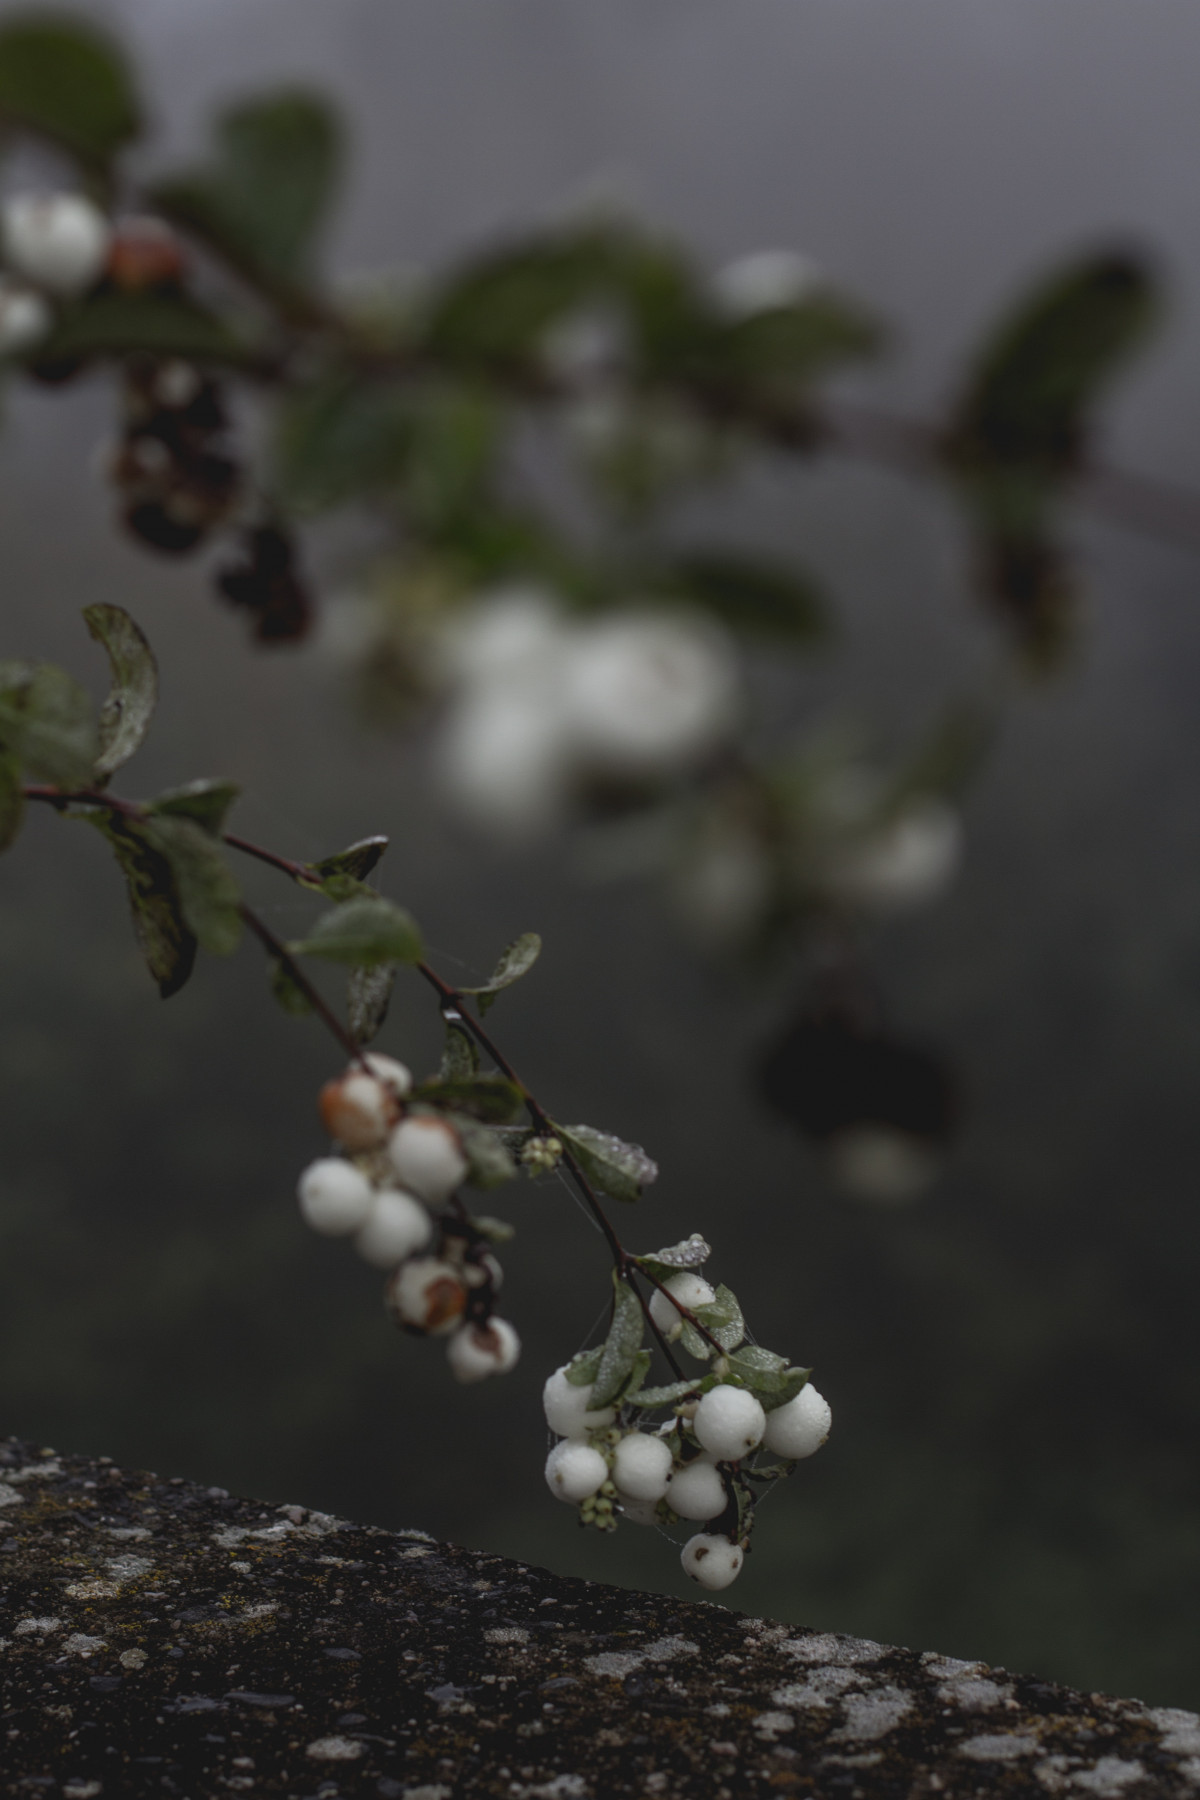
Tags: nature, branch, blossom, fruit, leaf, flower, food, spring, green, produce, autumn, botany, flora, season, twig, close up, macro photography